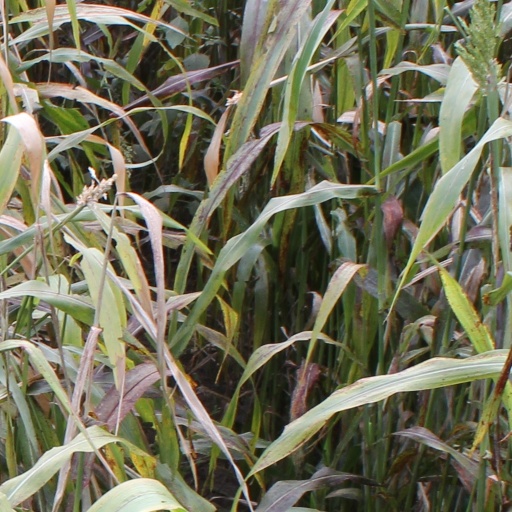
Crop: sorghum